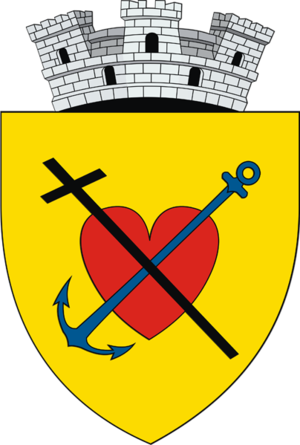
Frasin est une ville du județ de Suceava, Bucovine, Moldavie, située dans le nord-est de la Roumanie. En 2011, elle comptait 5 876 habitants.